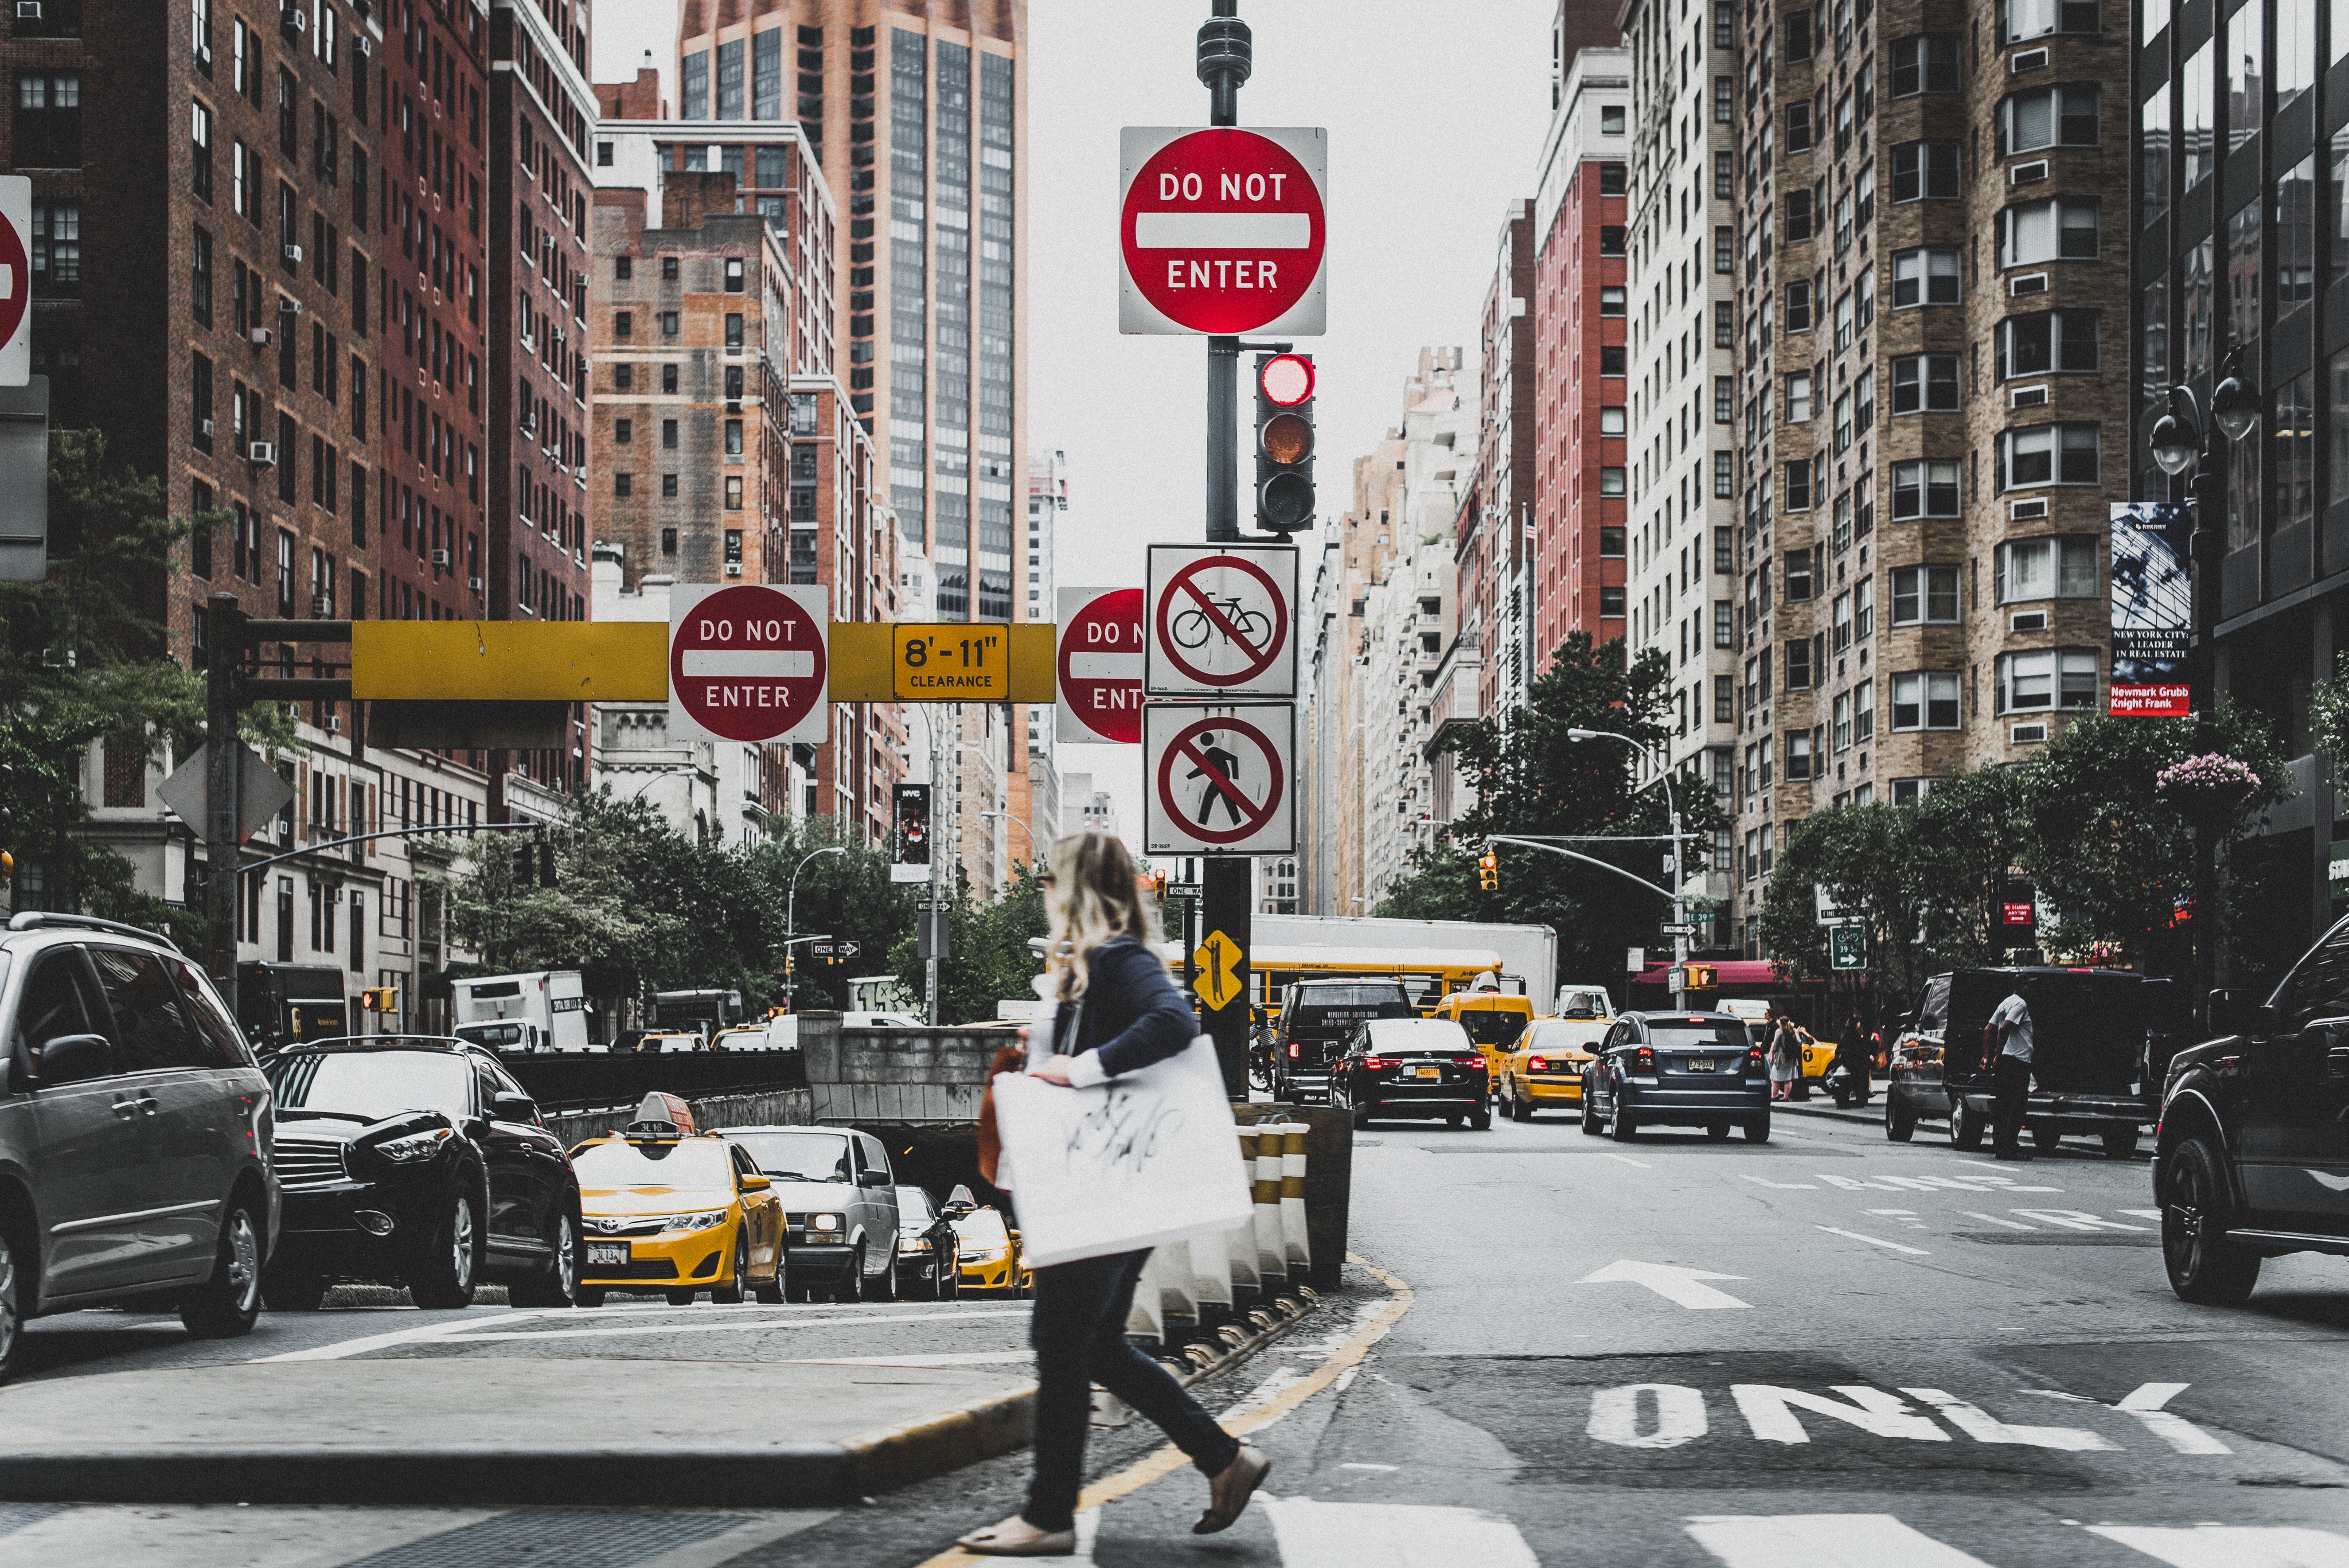
pedestrian, snow, road, traffic, street, car, building, city, downtown, lane, infrastructure, pedestrian crossing, urban area